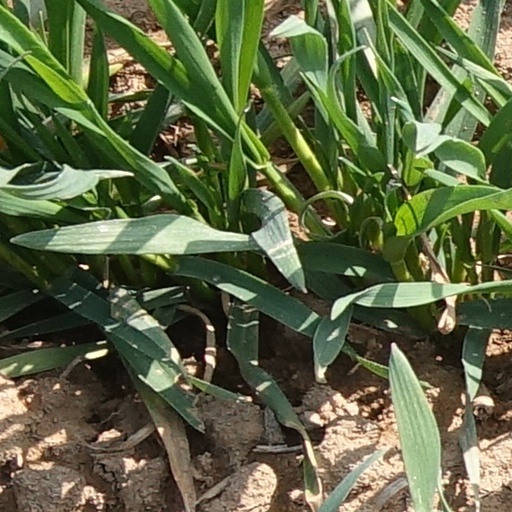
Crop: wheat